Budoshin Ju-Jitsu

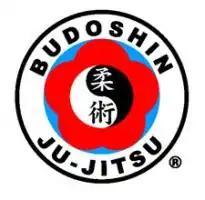
Budoshin Ju-Jitsu logo (all ranks)

Budoshin is governed by a philosophy/code of ethics, to which all its practitioners are expected to adhere. Reflected in the meaning of Budoshin (honorable or respectable), the three primary tenets of the code are integrity, humility, and respect. Because serious or lethal injuries are possible, practitioners follow a philosophy of non-violence; bodily confrontations are avoided whenever possible, and all verbal or other methods of de-escalating conflicts are attempted before resorting to physical means.